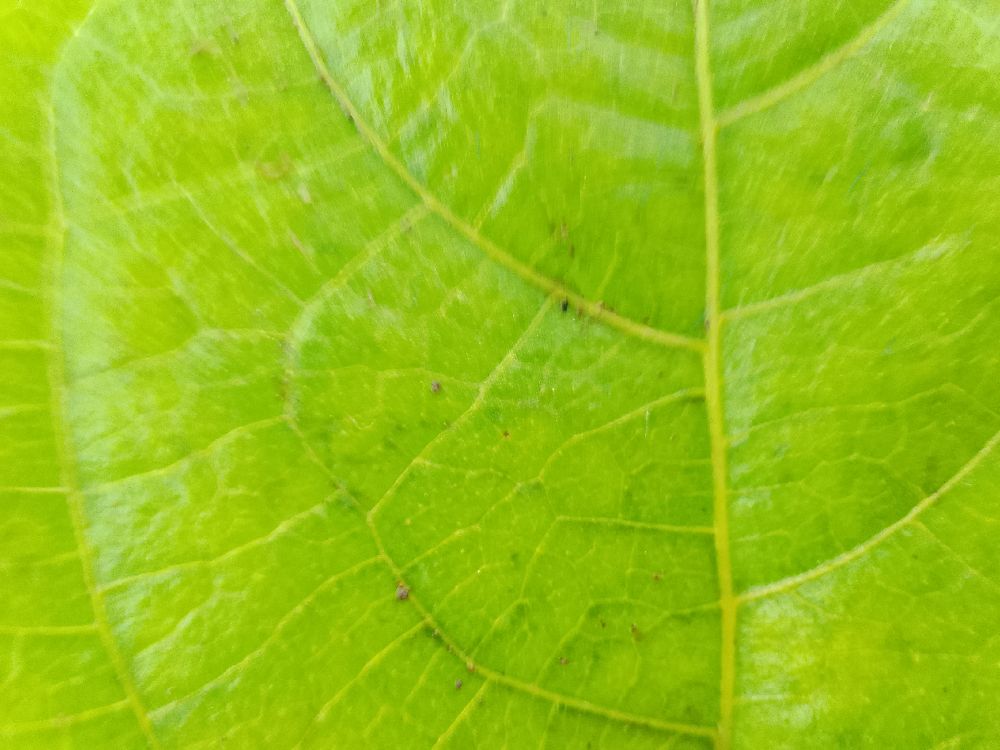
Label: healthy